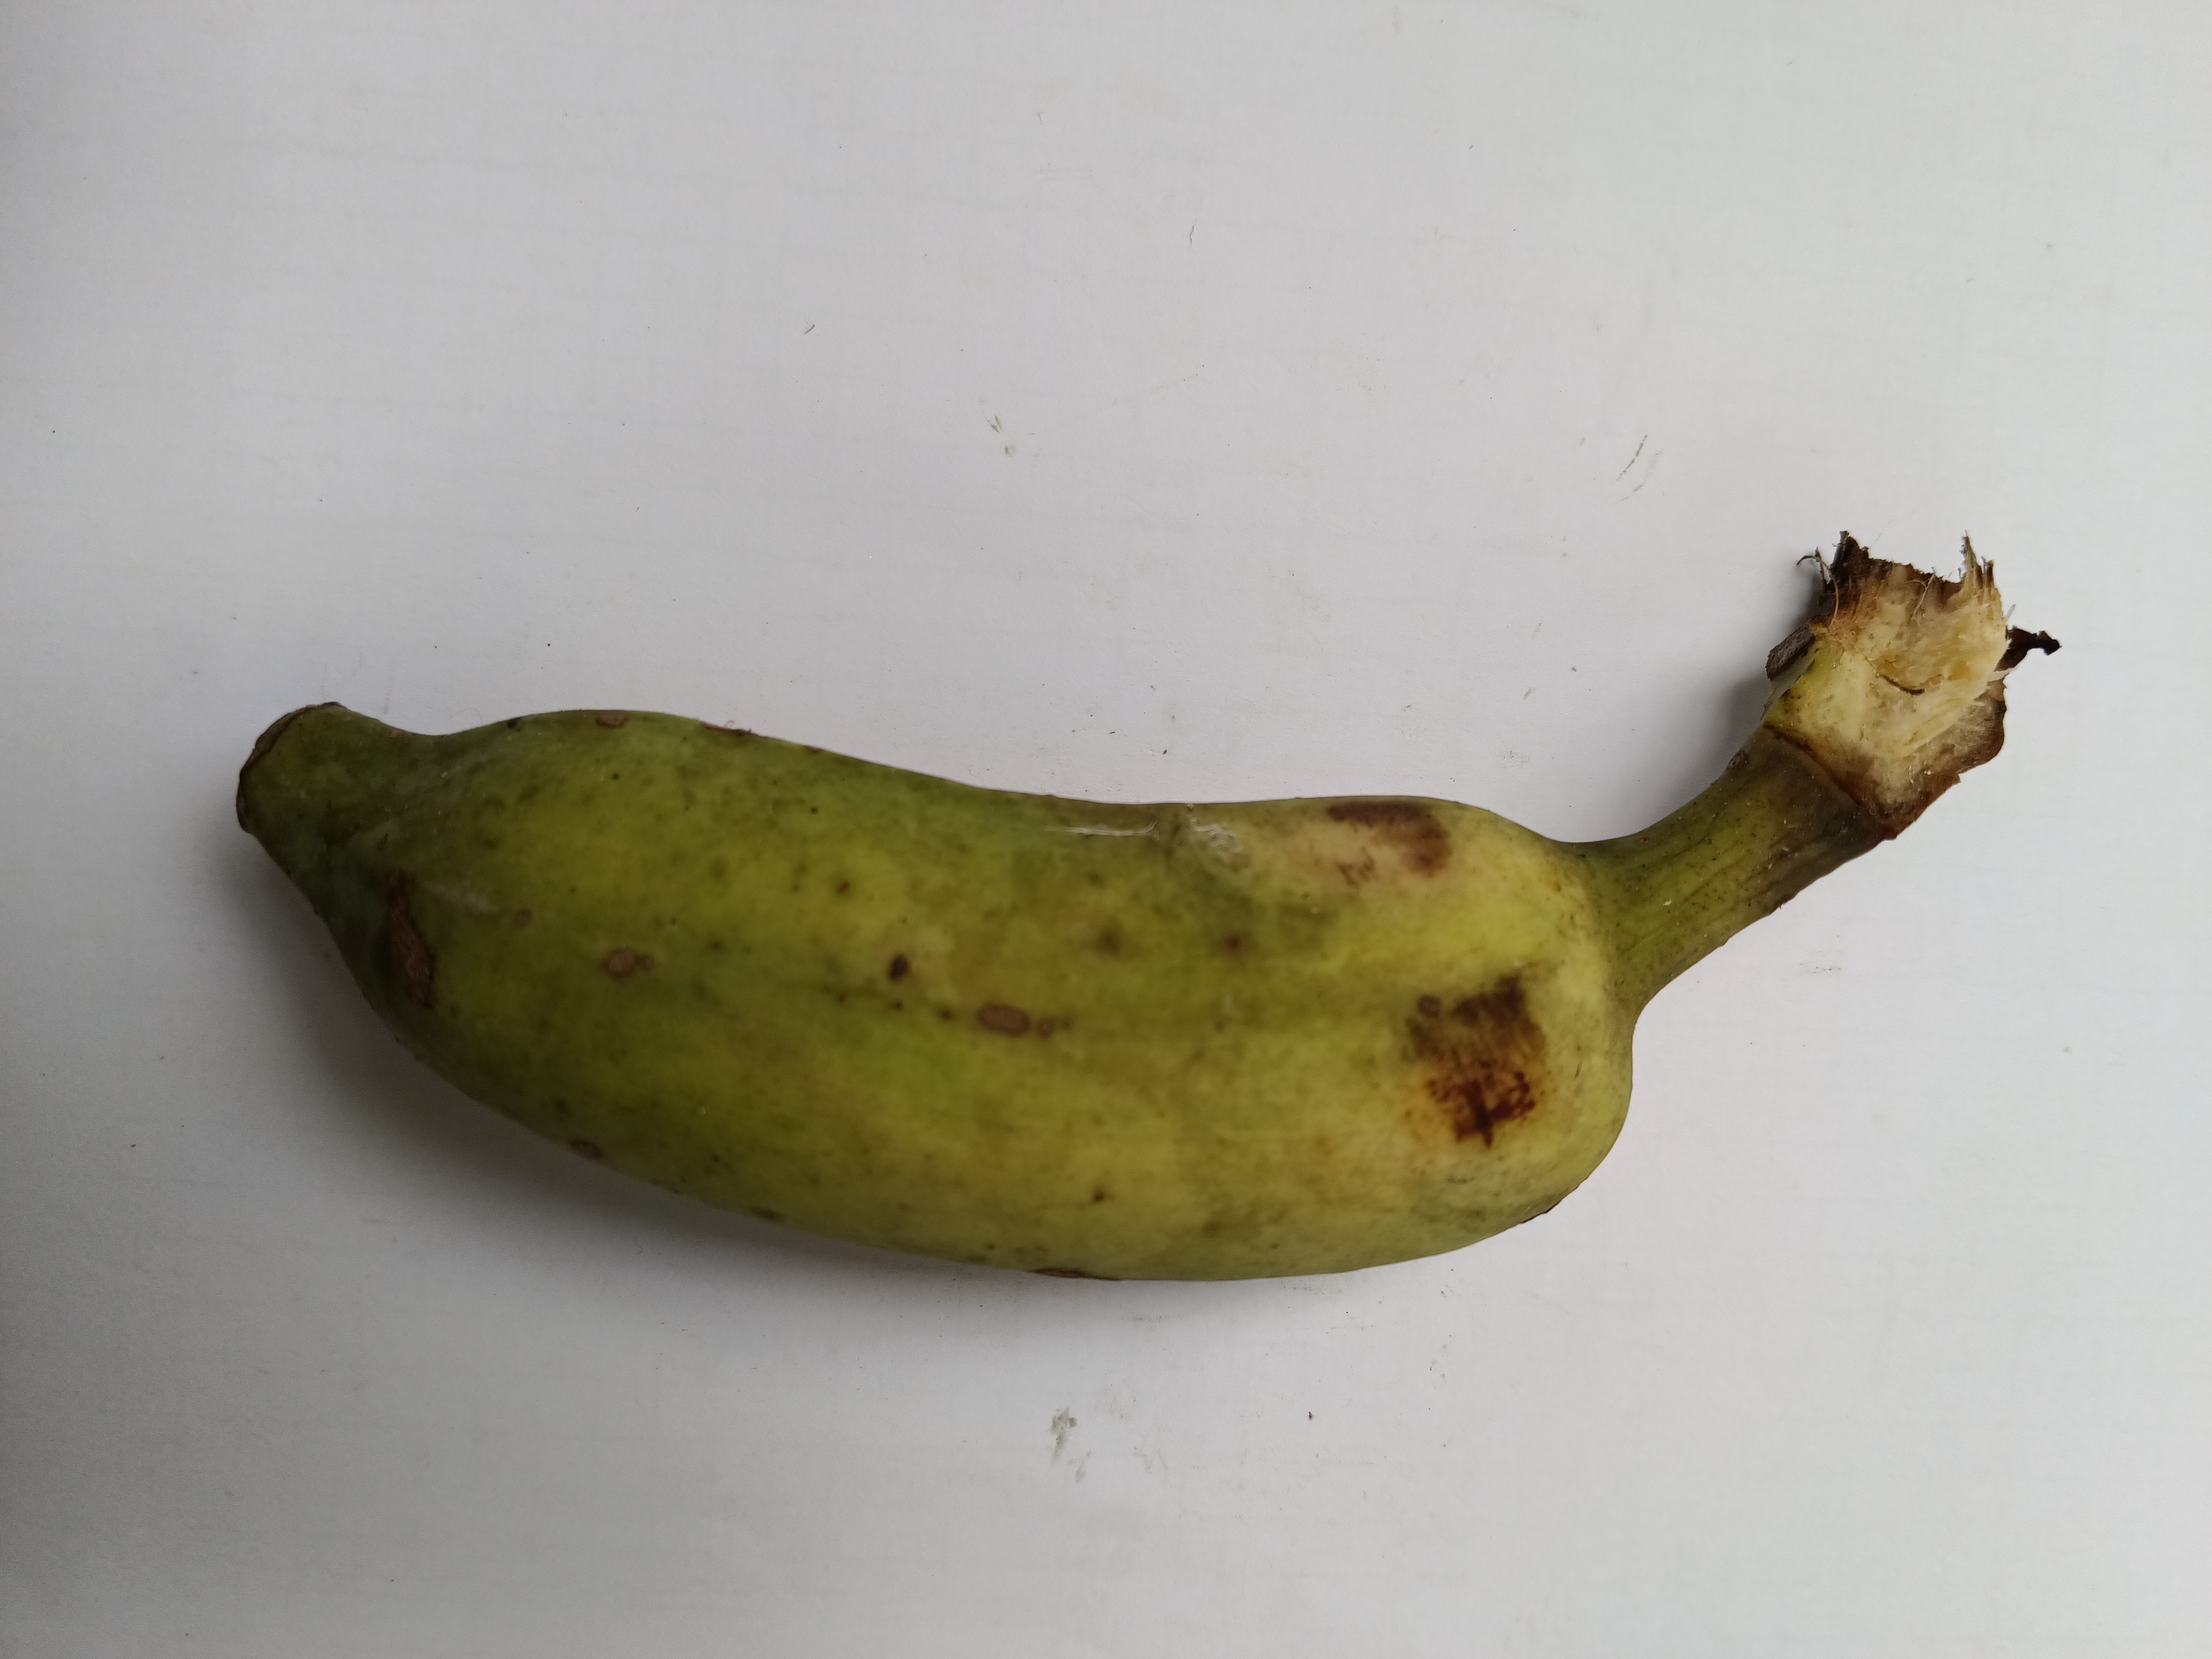
Banana variety: Deshi